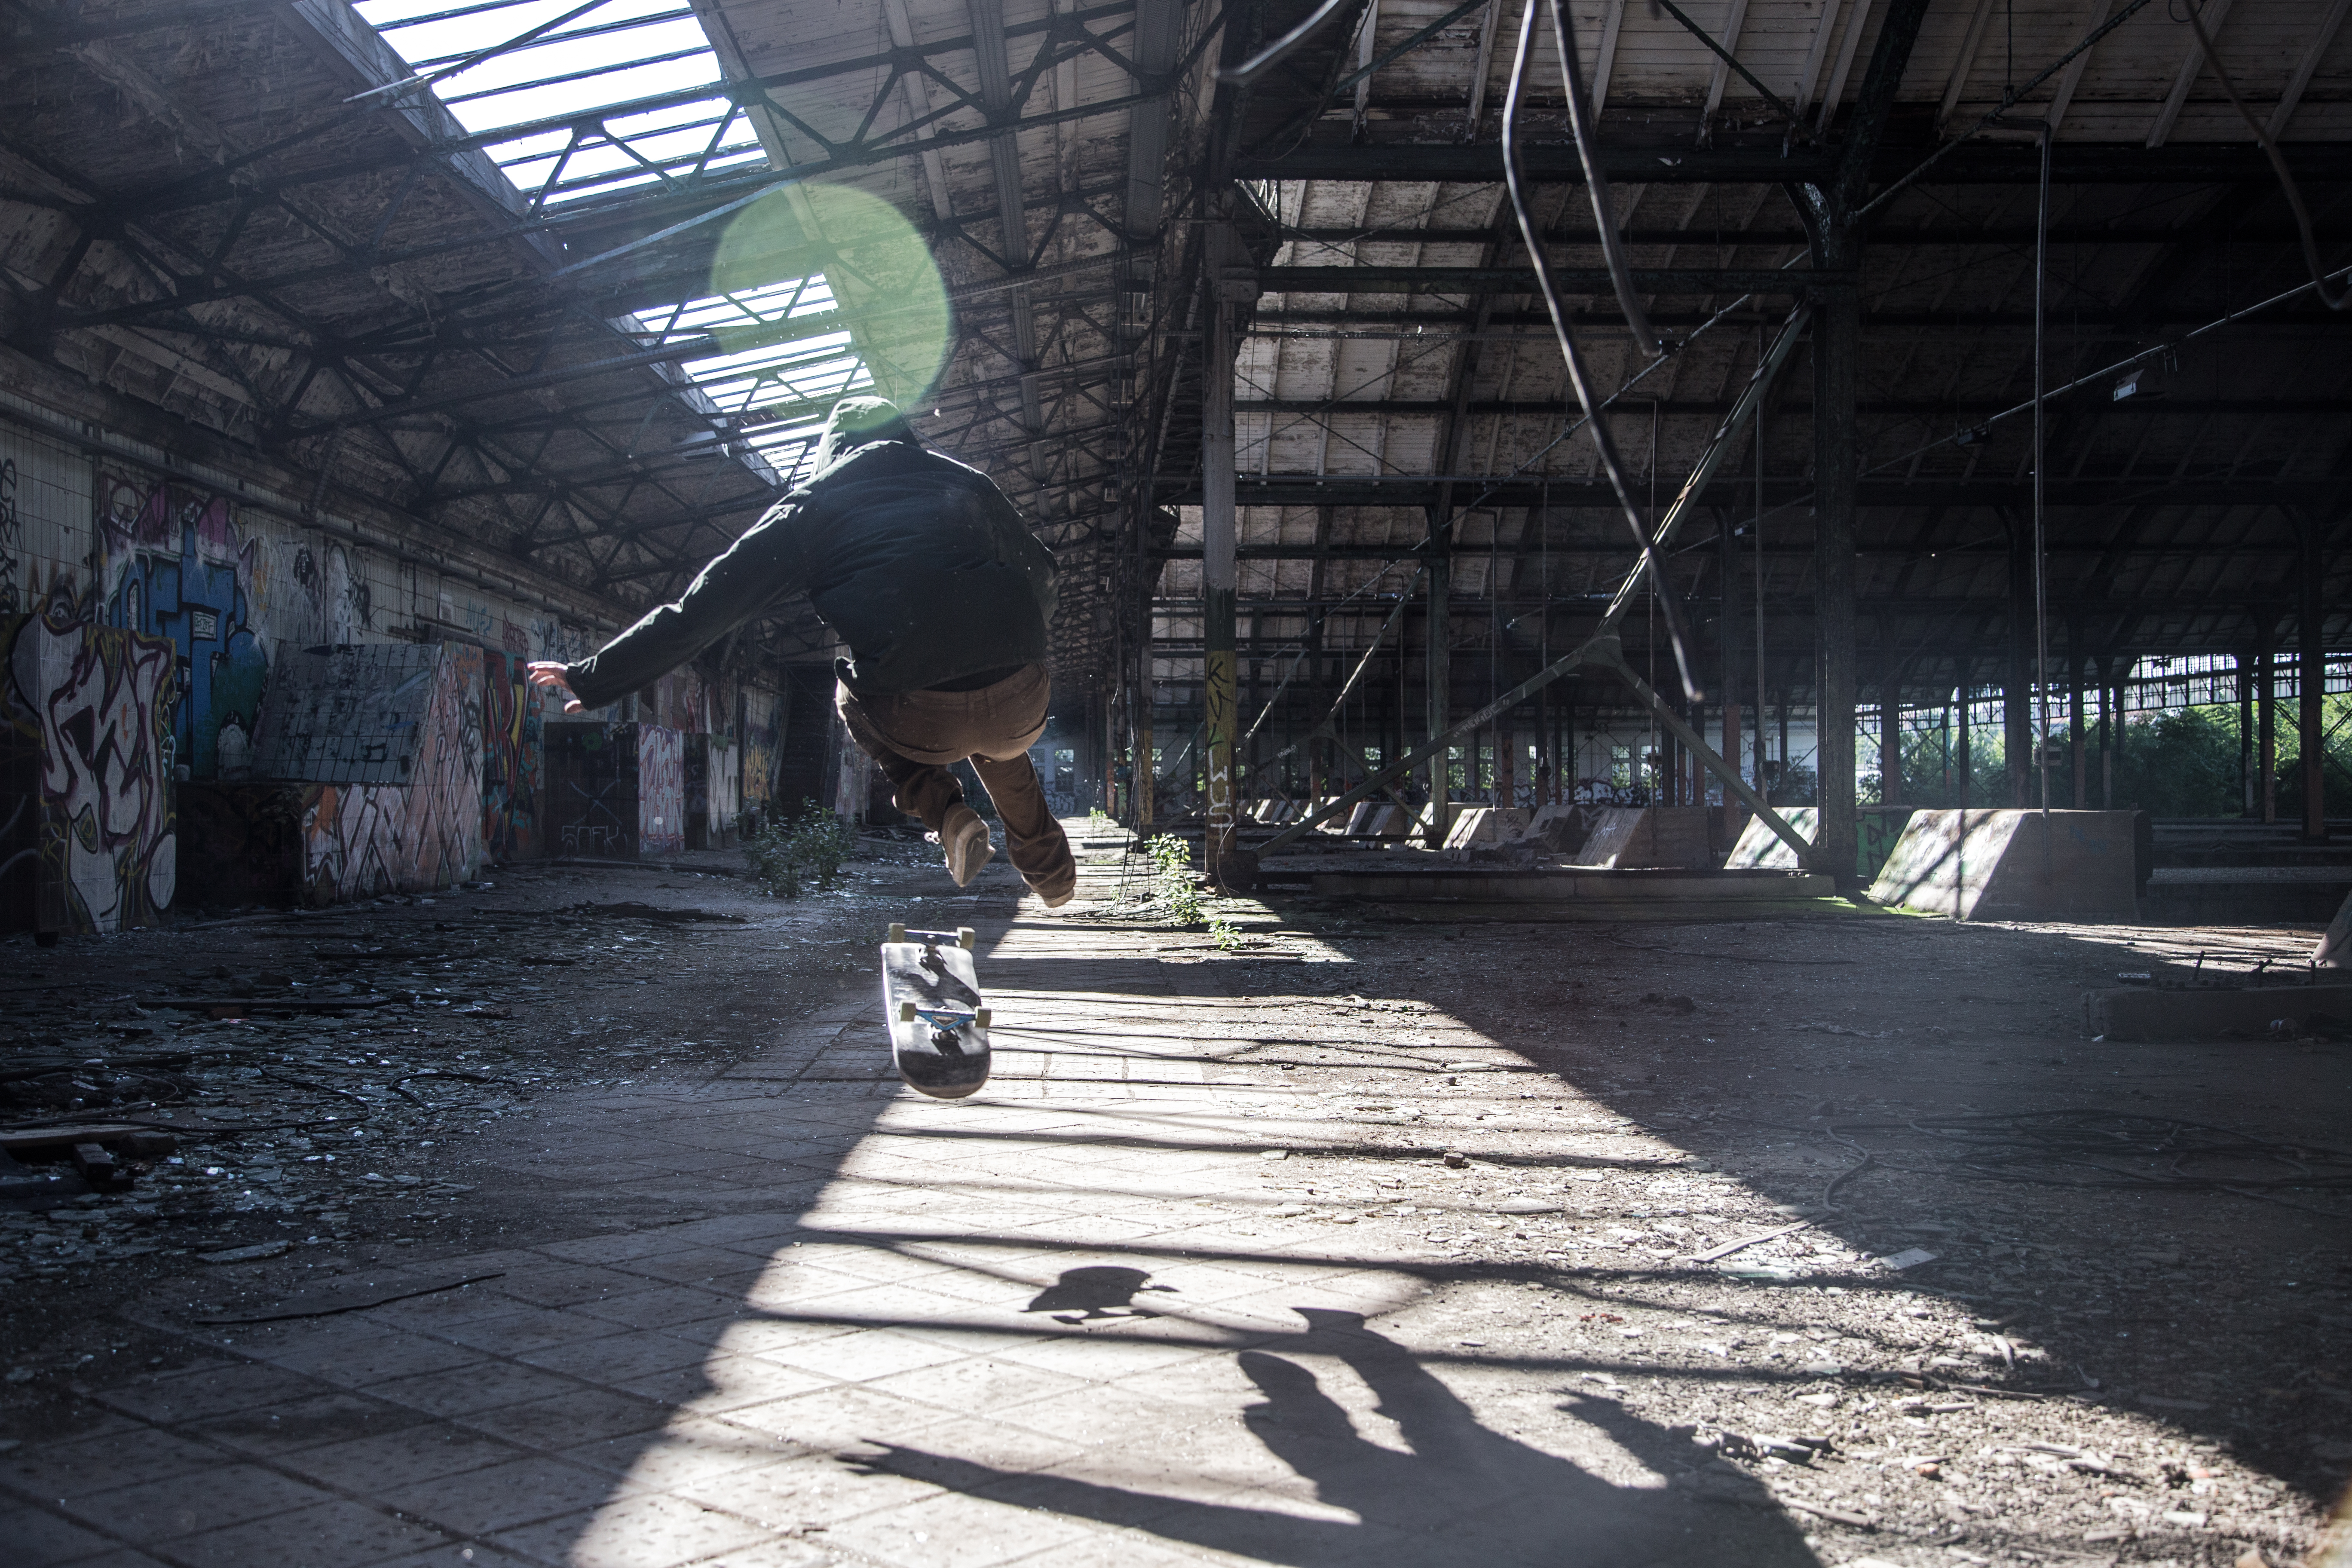
creative, snow, road, street, skateboard, skate, skateboarding, ride, snowboard, free, hdr, infrastructure, domain, public, commons, lostplace, copyright, leipzig, freestyle, extremsport, image, alterpostbahnhof, urban area